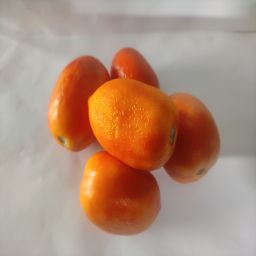
Crop: Tomato
Quality: Ripe